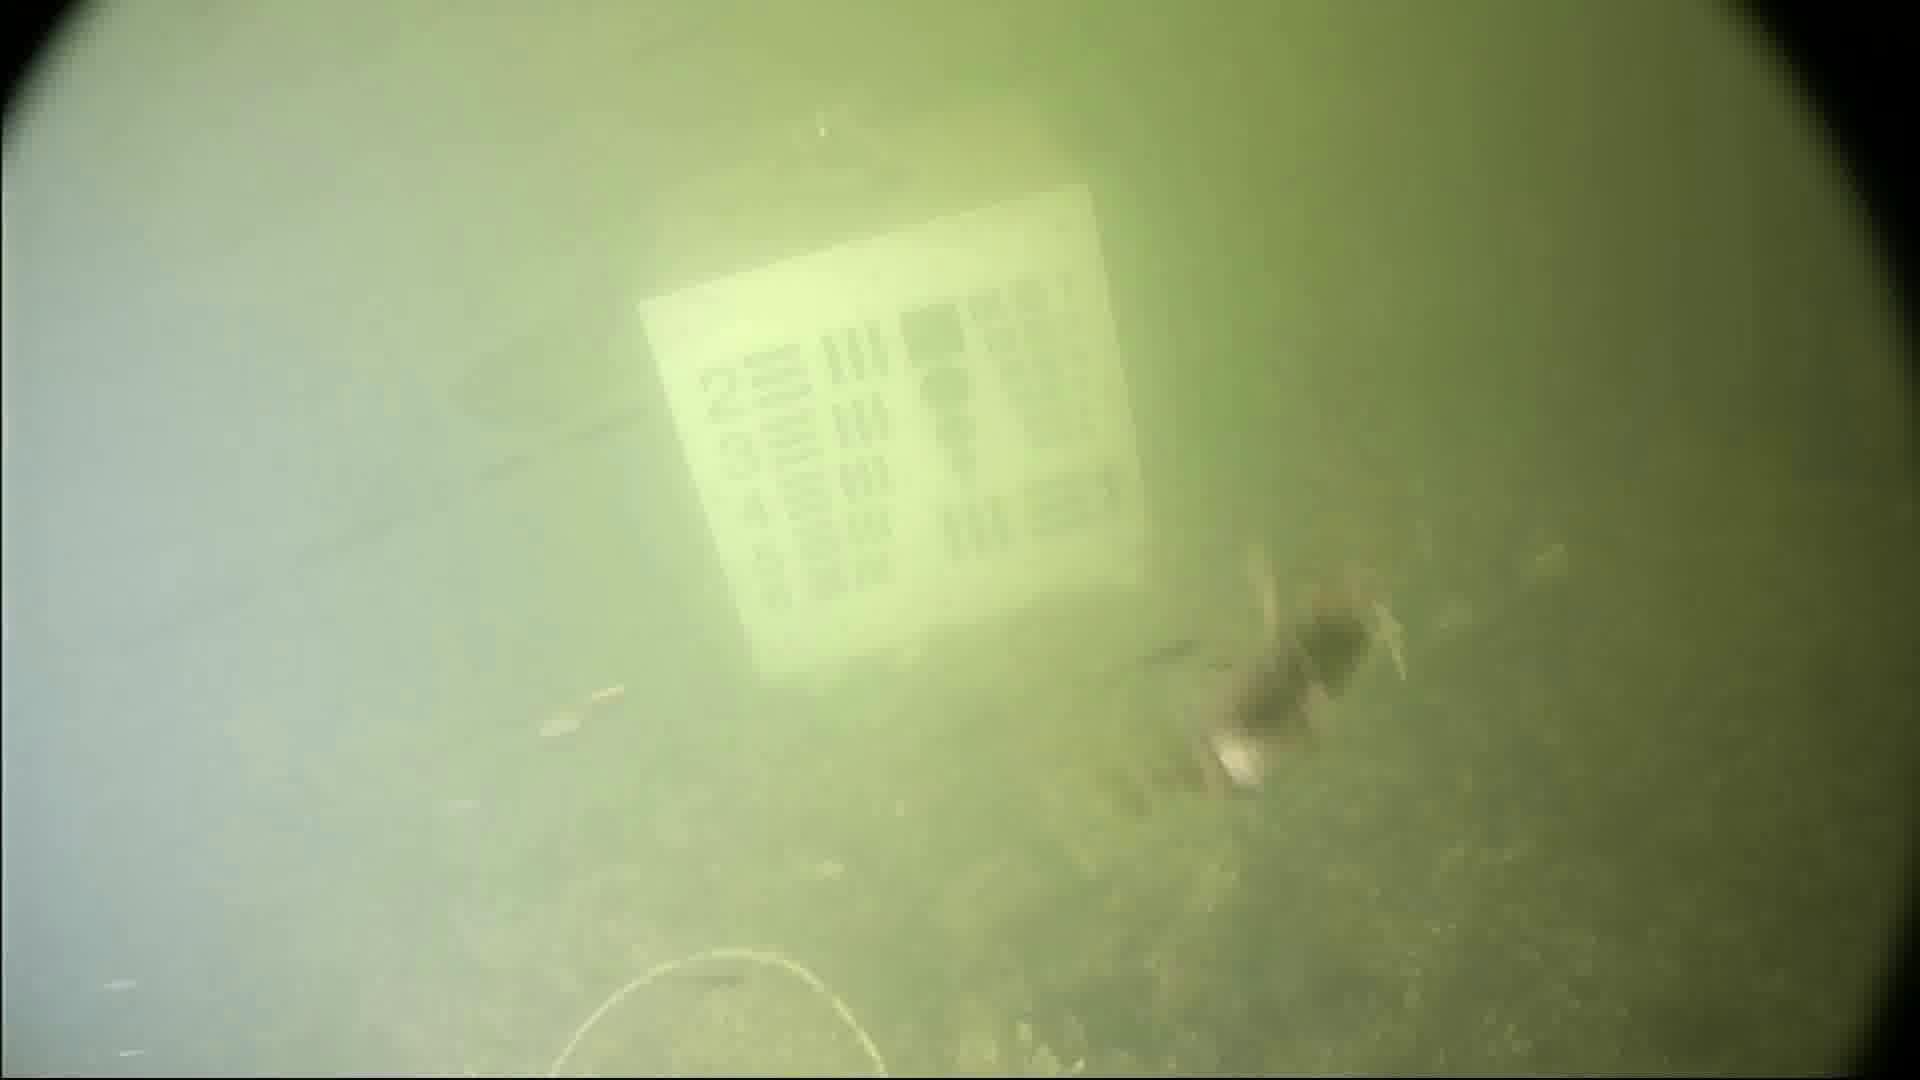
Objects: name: crab